Conservation grazing

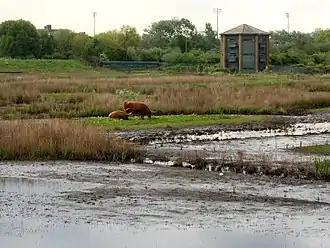
Highland Cattle on the Grazing Marsh at London Wetland Centre

Conservation grazing or targeted grazing is the use of semi-feral or domesticated grazing livestock to maintain and increase the biodiversity of natural or semi-natural grasslands, heathlands, wood pasture, wetlands and many other habitats. Conservation grazing is generally less intensive than practices such as prescribed burning, but still needs to be managed to ensure that overgrazing does not occur. The practice has proven to be beneficial in moderation in restoring and maintaining grassland and heathland ecosystems. Conservation or monitored grazing has been implemented into regenerative agriculture programs to restore soil and overall ecosystem health of current working landscapes. The optimal level of grazing and grazing animal will depend on the goal of conservation. Different levels of grazing, alongside other conservation practices, can be used to induce desired results.